Chris Atkinson

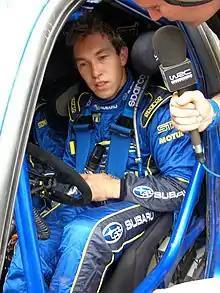
Atkinson at the 2006 Rally Australia.

After finishing the 2006 season tenth overall in the drivers championship with 20 points and a fourth place as his best finish, Subaru told Atkinson that his job was on the line, and if he could not balance his speed with safety and achieve quality results he would be replaced by another driver.